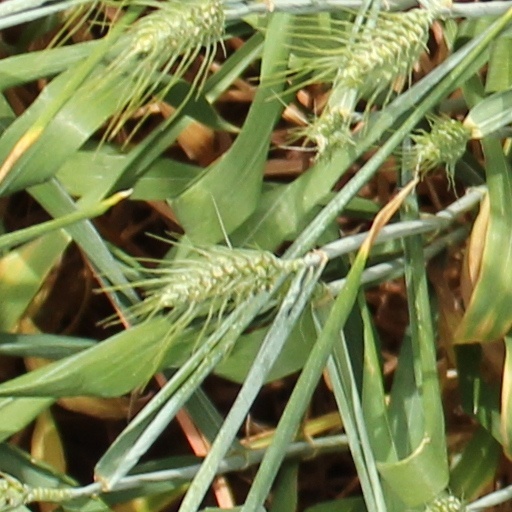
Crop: wheat